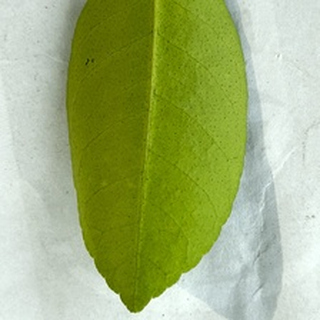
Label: healthy_lemon